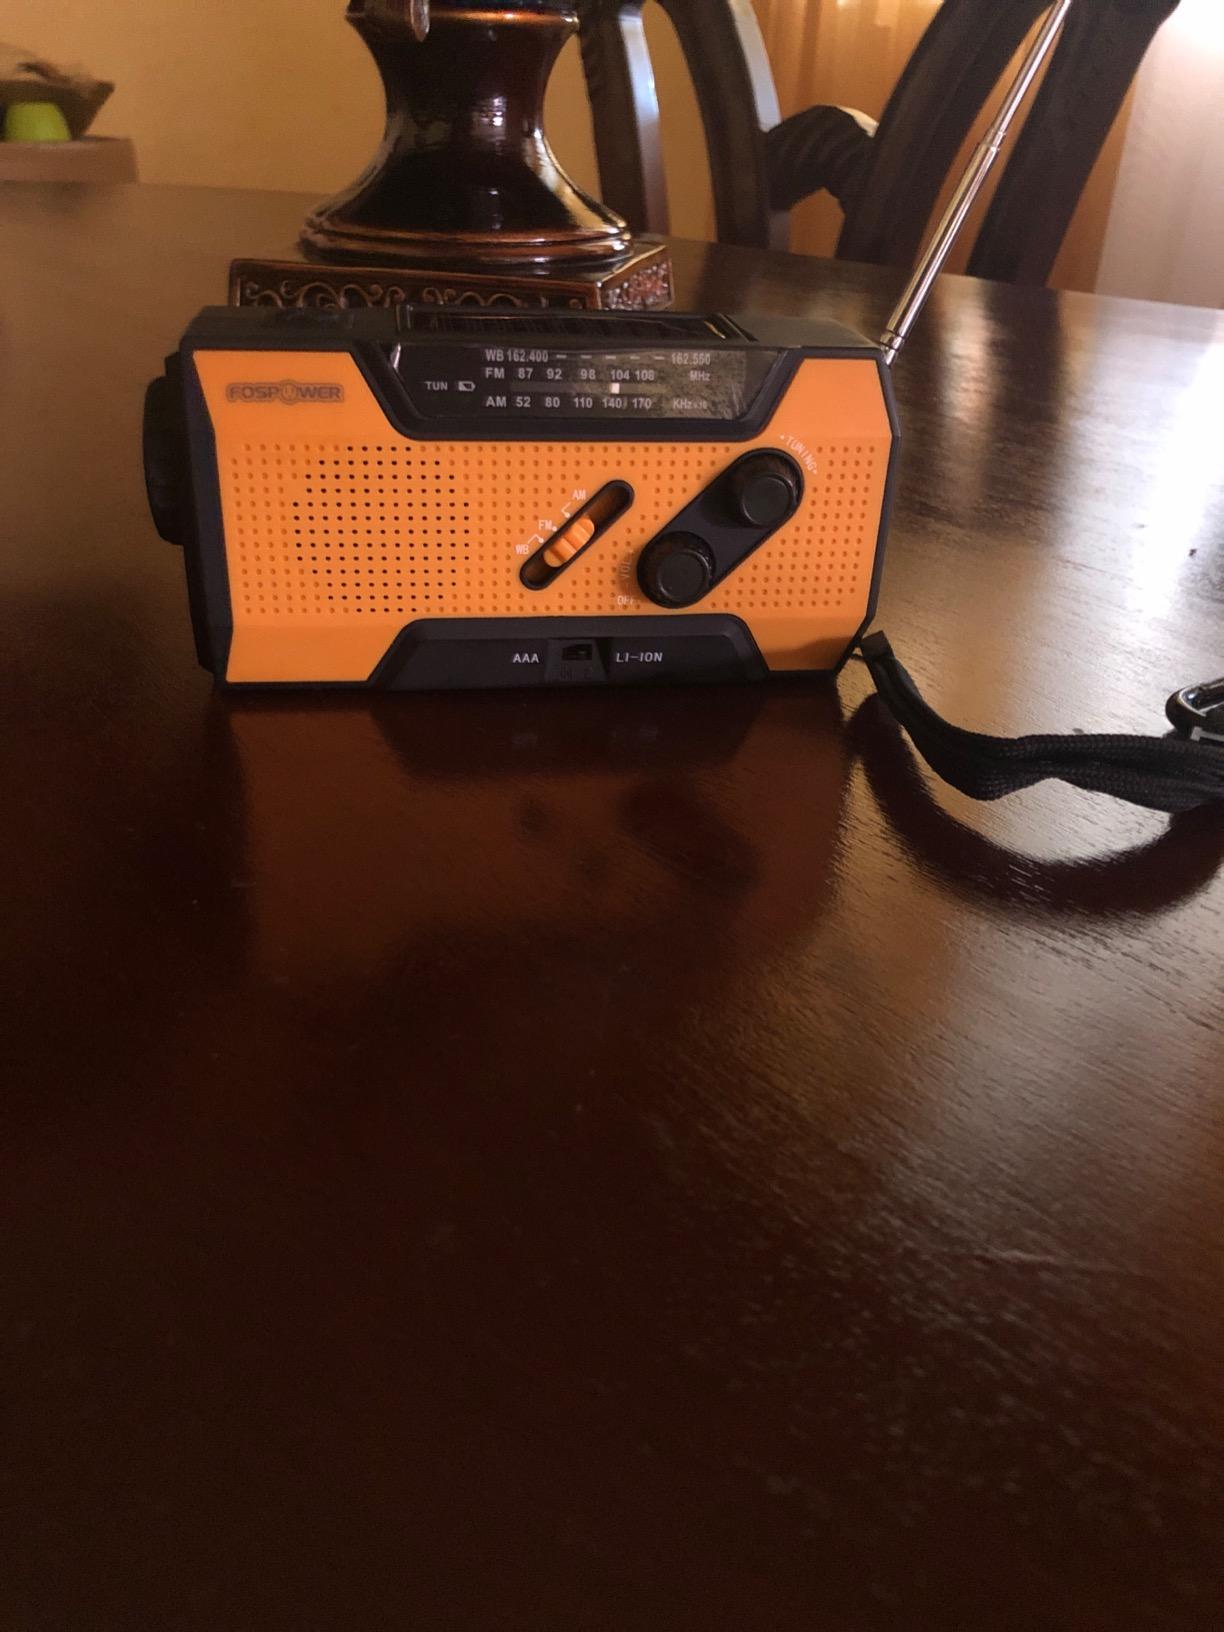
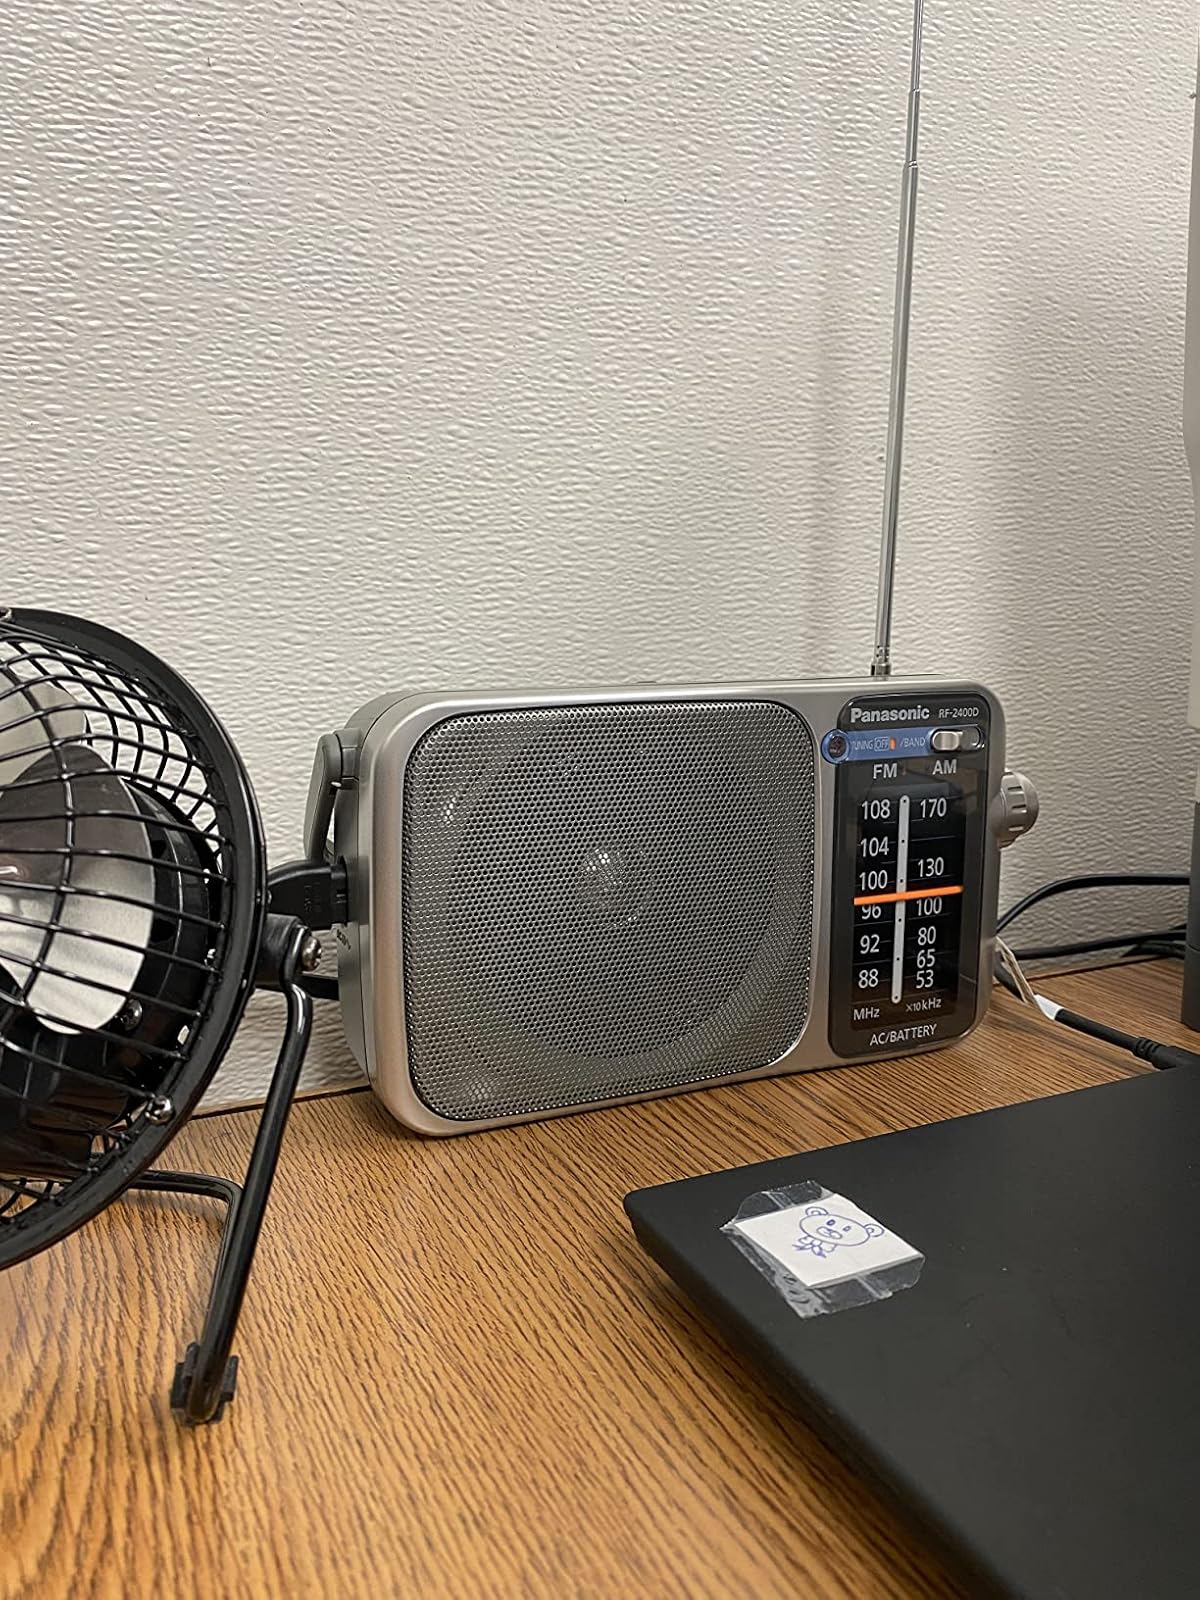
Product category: radio
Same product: no